Greater Los Angeles

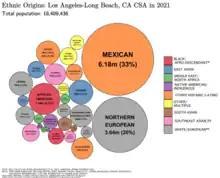
Ethnic origins in LA CSA (5 counties)

The Inland Empire, consisting of San Bernardino and Riverside Counties, contains fast-growing suburbs of the region, with a large to majority percentage of the working population commuting to either Los Angeles or Orange Counties for work. Originally an important center for citrus production, the region became an important industrial area by the early 20th century. The Inland Empire also became a key transportation center following the completion of Route 66, and later Interstate 10. With the post-World War II economic boom leading to rapid development in Los Angeles and Orange Counties, land developers bulldozed acres of agricultural land to build suburbs in order to accommodate the Los Angeles area's expanding population. The development of a regional freeway system facilitated the expansion of suburbs and human migration linking the Inland Empire and rest of Greater Los Angeles. Despite being primarily suburban, the Inland Empire is also home to important warehousing, shipping, logistics and retail industries, centered on the subregion's major cities of Riverside, San Bernardino and Ontario.